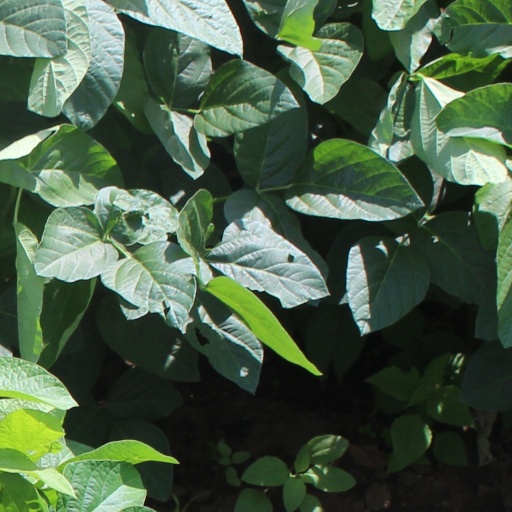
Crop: soybean